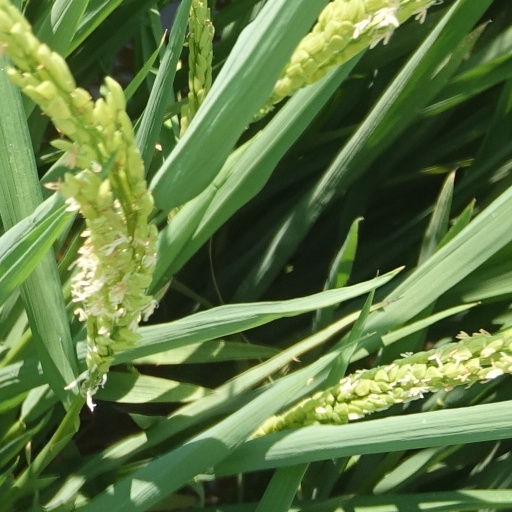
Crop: rice